Paraguayan polka

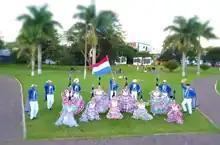
Paraguayan Polka being performed in a public park, 2019.

Paraguayan polka, also known as danza paraguaya (Paraguayan dance), is a style of music created in Paraguay in the 19th century.